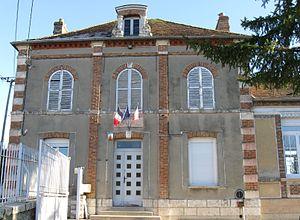
Mairie de Laval-en-Brie. (département de la Seine-et-Marne, région Île-de-France).
Laval-en-Brie est une commune française située dans le département de Seine-et-Marne en région Île-de-France.